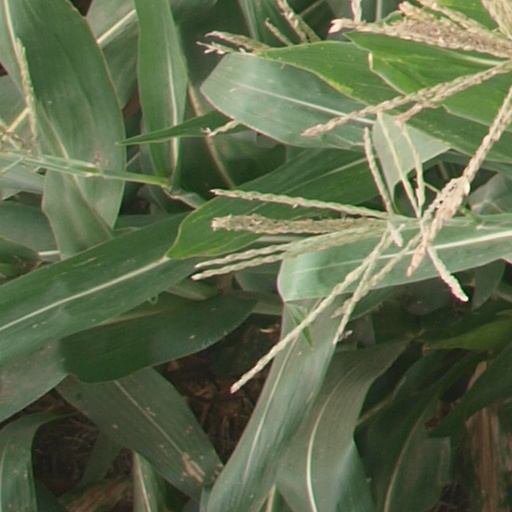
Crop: maize; corn